Ray Nance

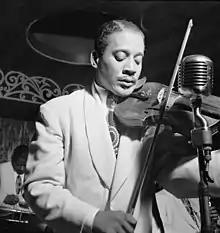

Ray Willis Nance (December 10, 1913 – January 28, 1976) was an American jazz trumpeter, violinist and singer. He is best remembered for his long association with Duke Ellington and his orchestra.